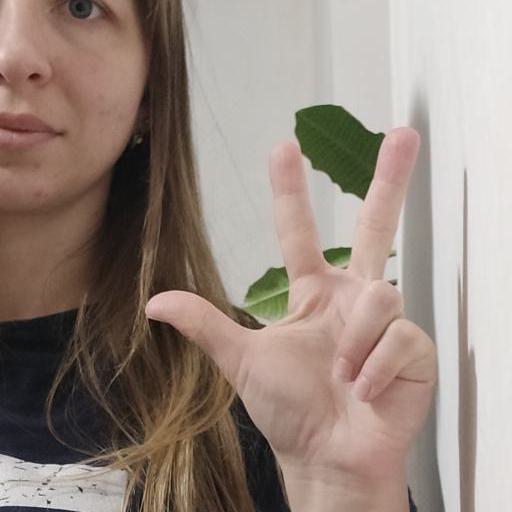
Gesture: three2